Allison Roe

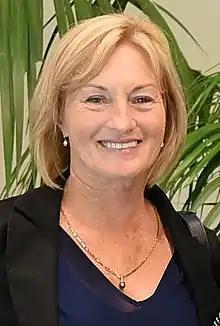
Roe in 2017

Allison Pamela Roe (née Deed; born 30 May 1956) is a New Zealand politician and former long-distance athlete.